Let's Be Cops

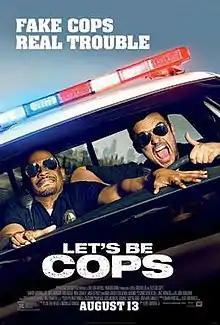
Theatrical release poster

Let's Be Cops is a 2014 American buddy cop action comedy film co-written and directed by Luke Greenfield. The film stars Damon Wayans Jr. and Jake Johnson as two friends who pretend to be police officers in Los Angeles. The film co-starred Nina Dobrev, Rob Riggle, James D'Arcy, and Andy García. It was filmed on location in Atlanta, Georgia, and released on August 13, 2014. It received negative reviews from critics and grossed $138.2 million worldwide against a production budget of $17 million.